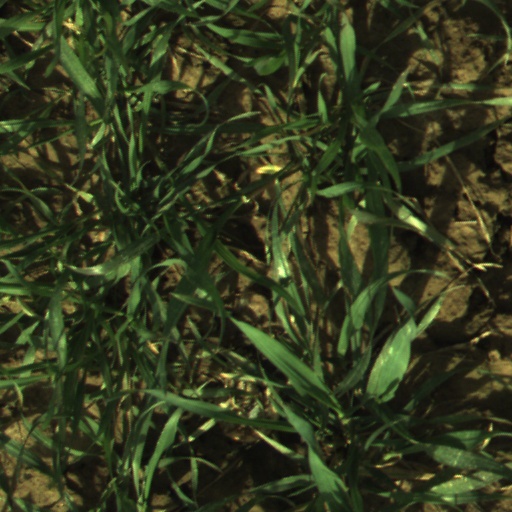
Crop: wheat